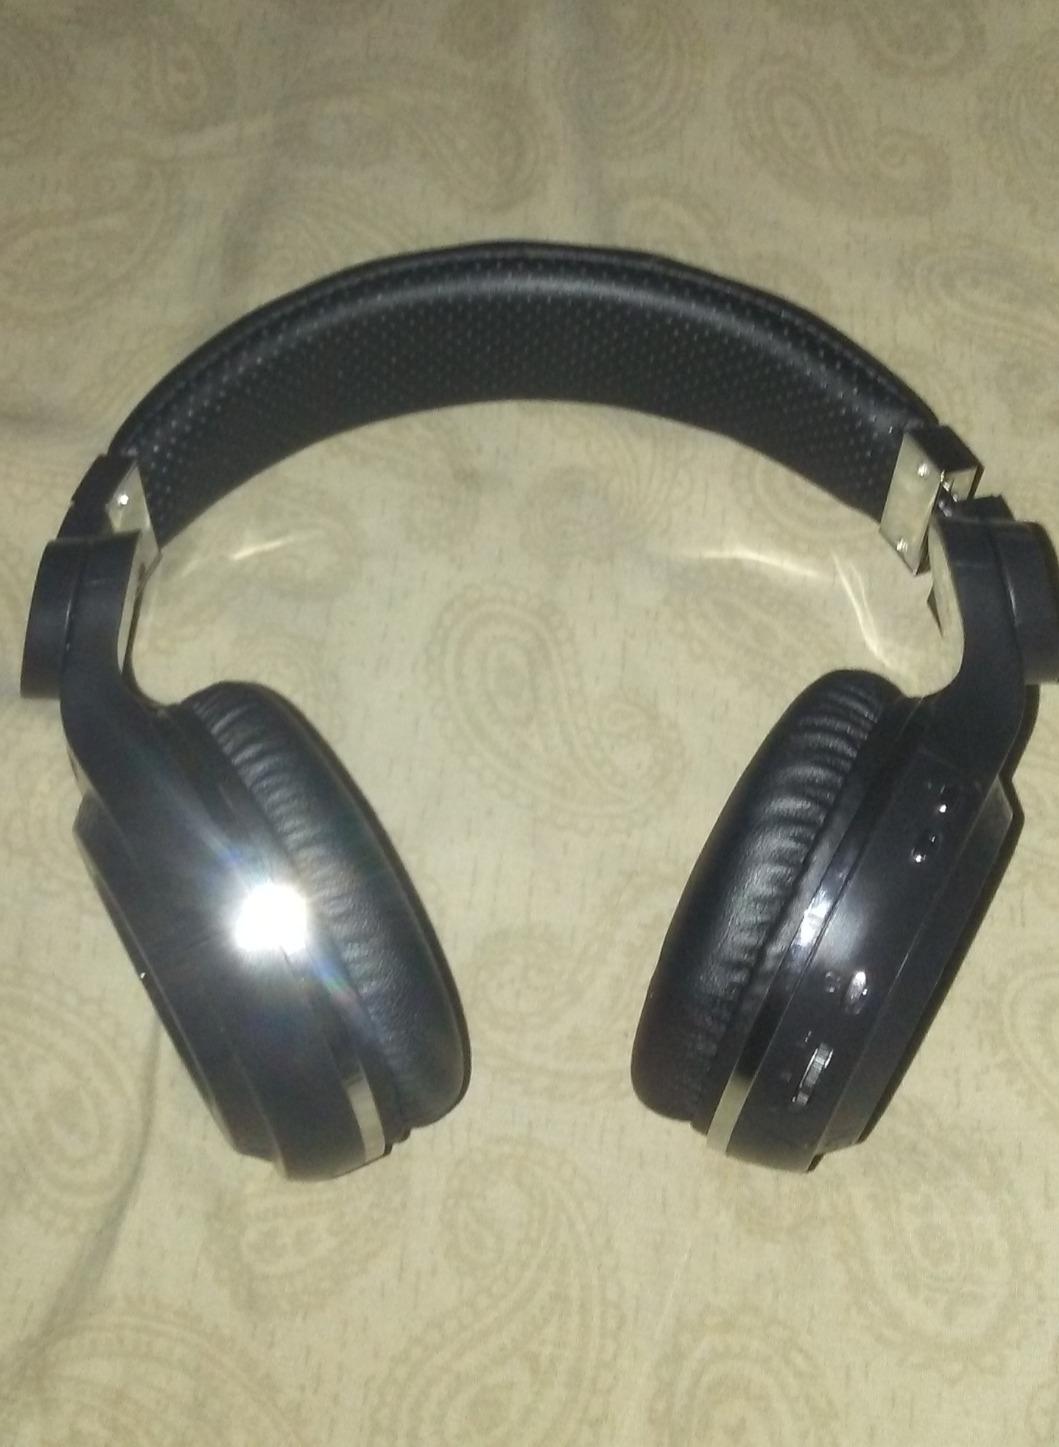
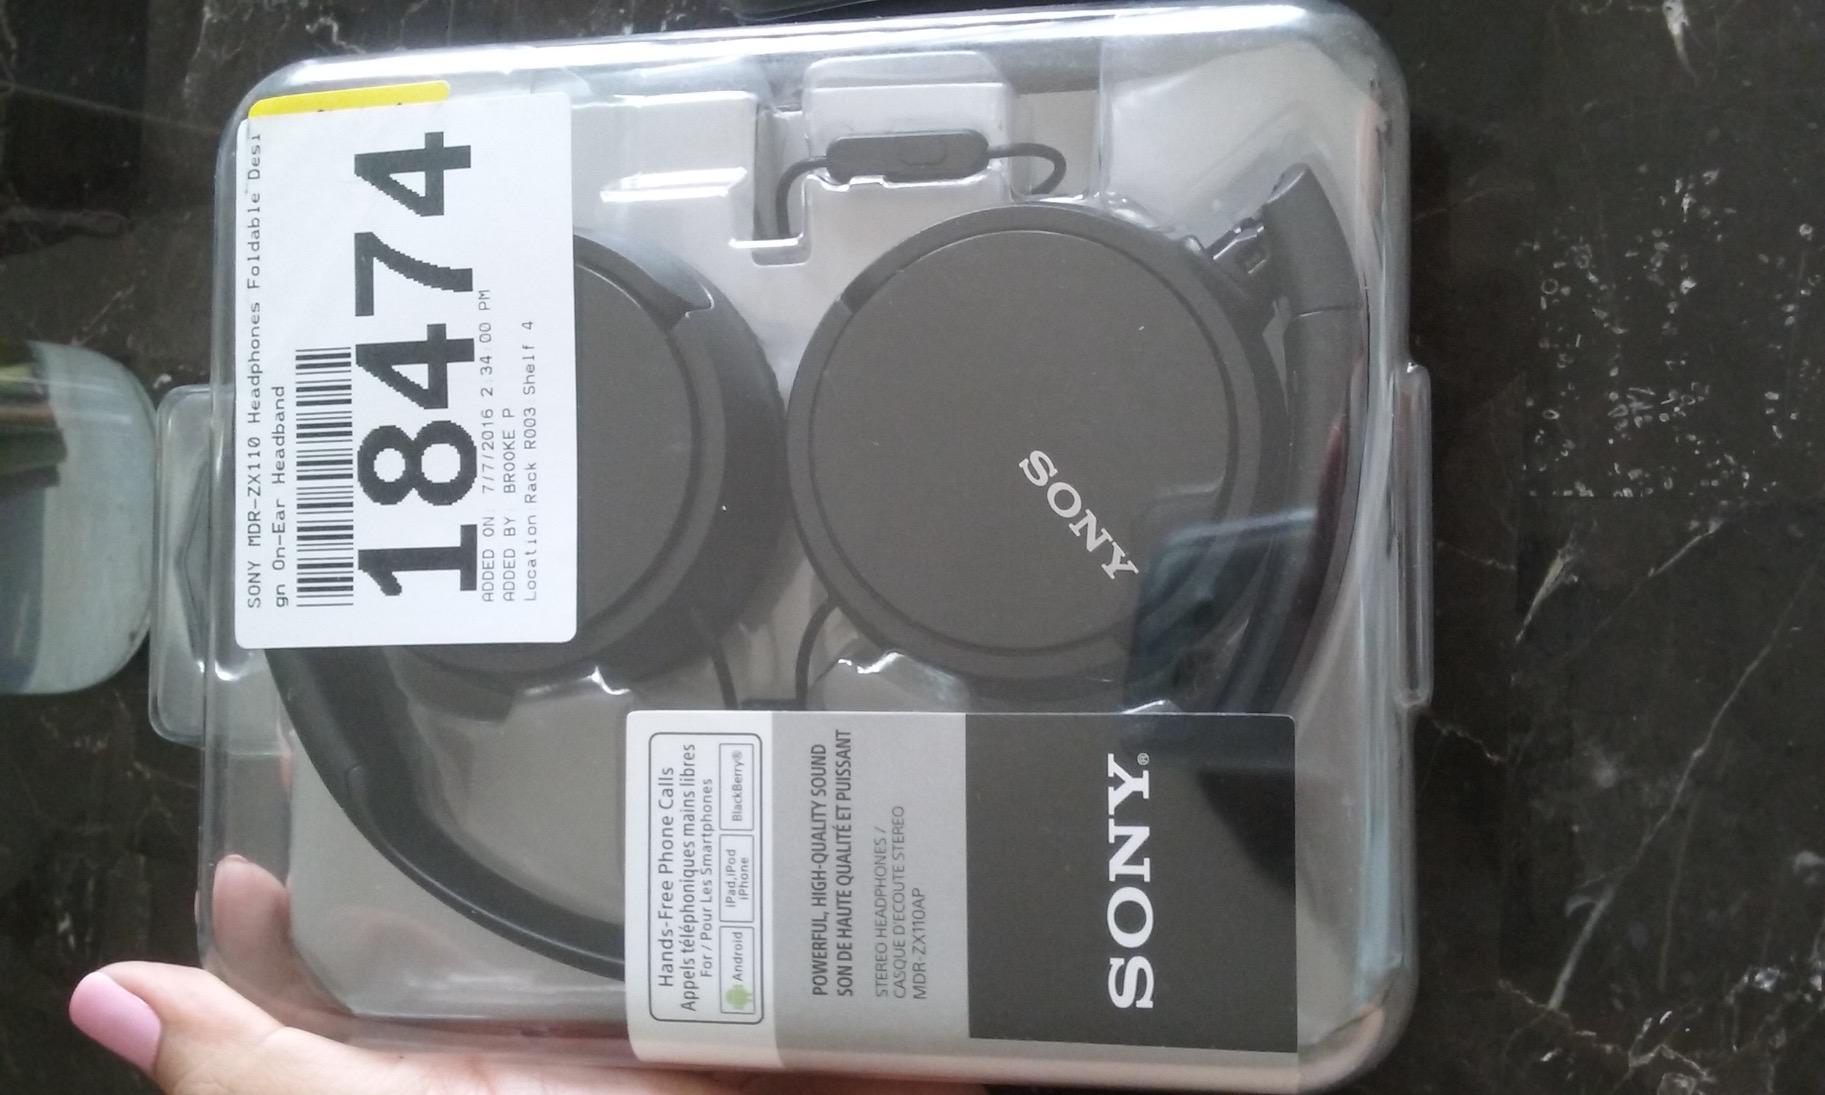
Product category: headphones
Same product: no